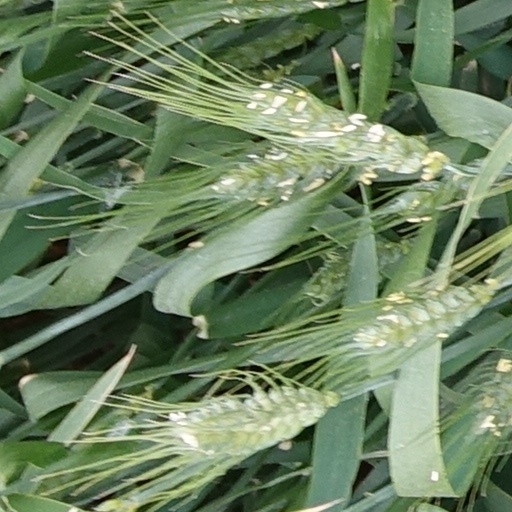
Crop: wheat